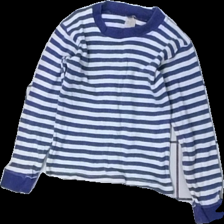
View: front
Type: Top
Category: Children
Brand: Missing
Colors: Blue, White
Material: 100% cotton
Pattern: Striped
Cut: Regular
Season: All
Damage location: bottom center
Price range: <50
Recommended usage: Export
Description: randig långärmad tröja, urtvättad
Comment: urtvättad